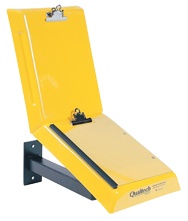
Yellow Wall Mount Data Control Workstand
Item #: RZ60800S Manufacturer: Gleason Mfg #: A800W Technical Specifications: •Brand Name: Gleason •Color: Yellow •Depth: 13 •Height: 55 •Height To Work Surface: 38 •Type: Wall Mount Data Control Workstand •Weight: 28 lbs •Width: 26 Description: Shipping Info: •Actual Weight - 11.0000
Brand: ET02
Category: Hardware > Hardware Accessories > Tool Storage & Organization > Work Benches > Stationary Work Benches